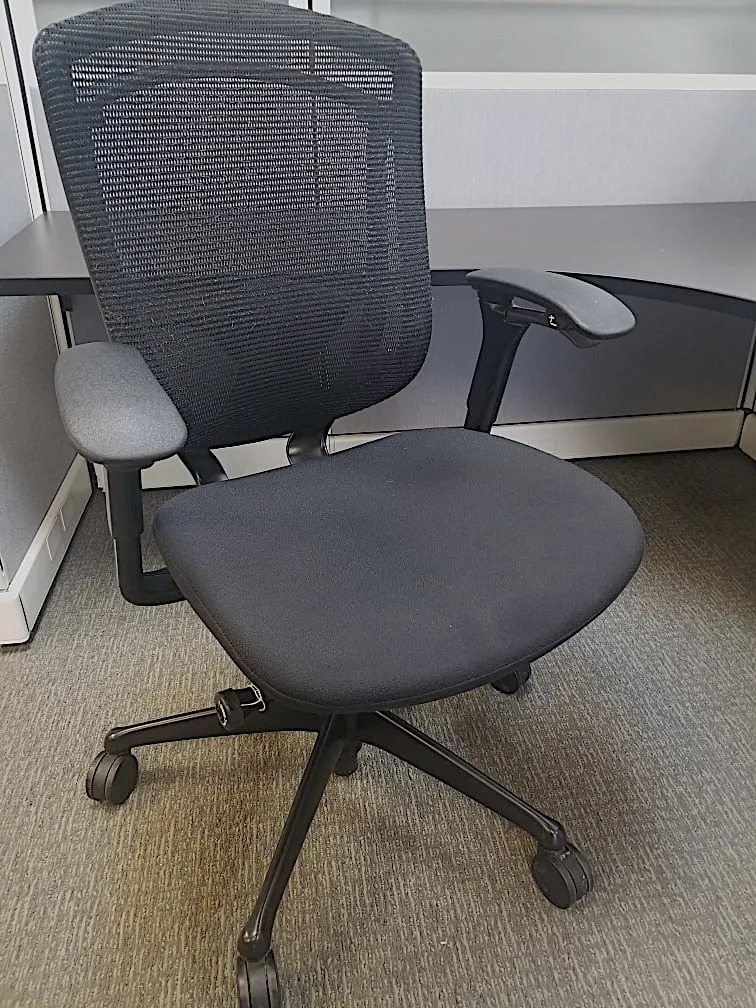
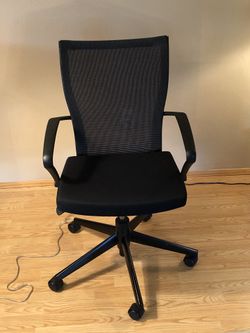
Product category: items_chair
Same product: no